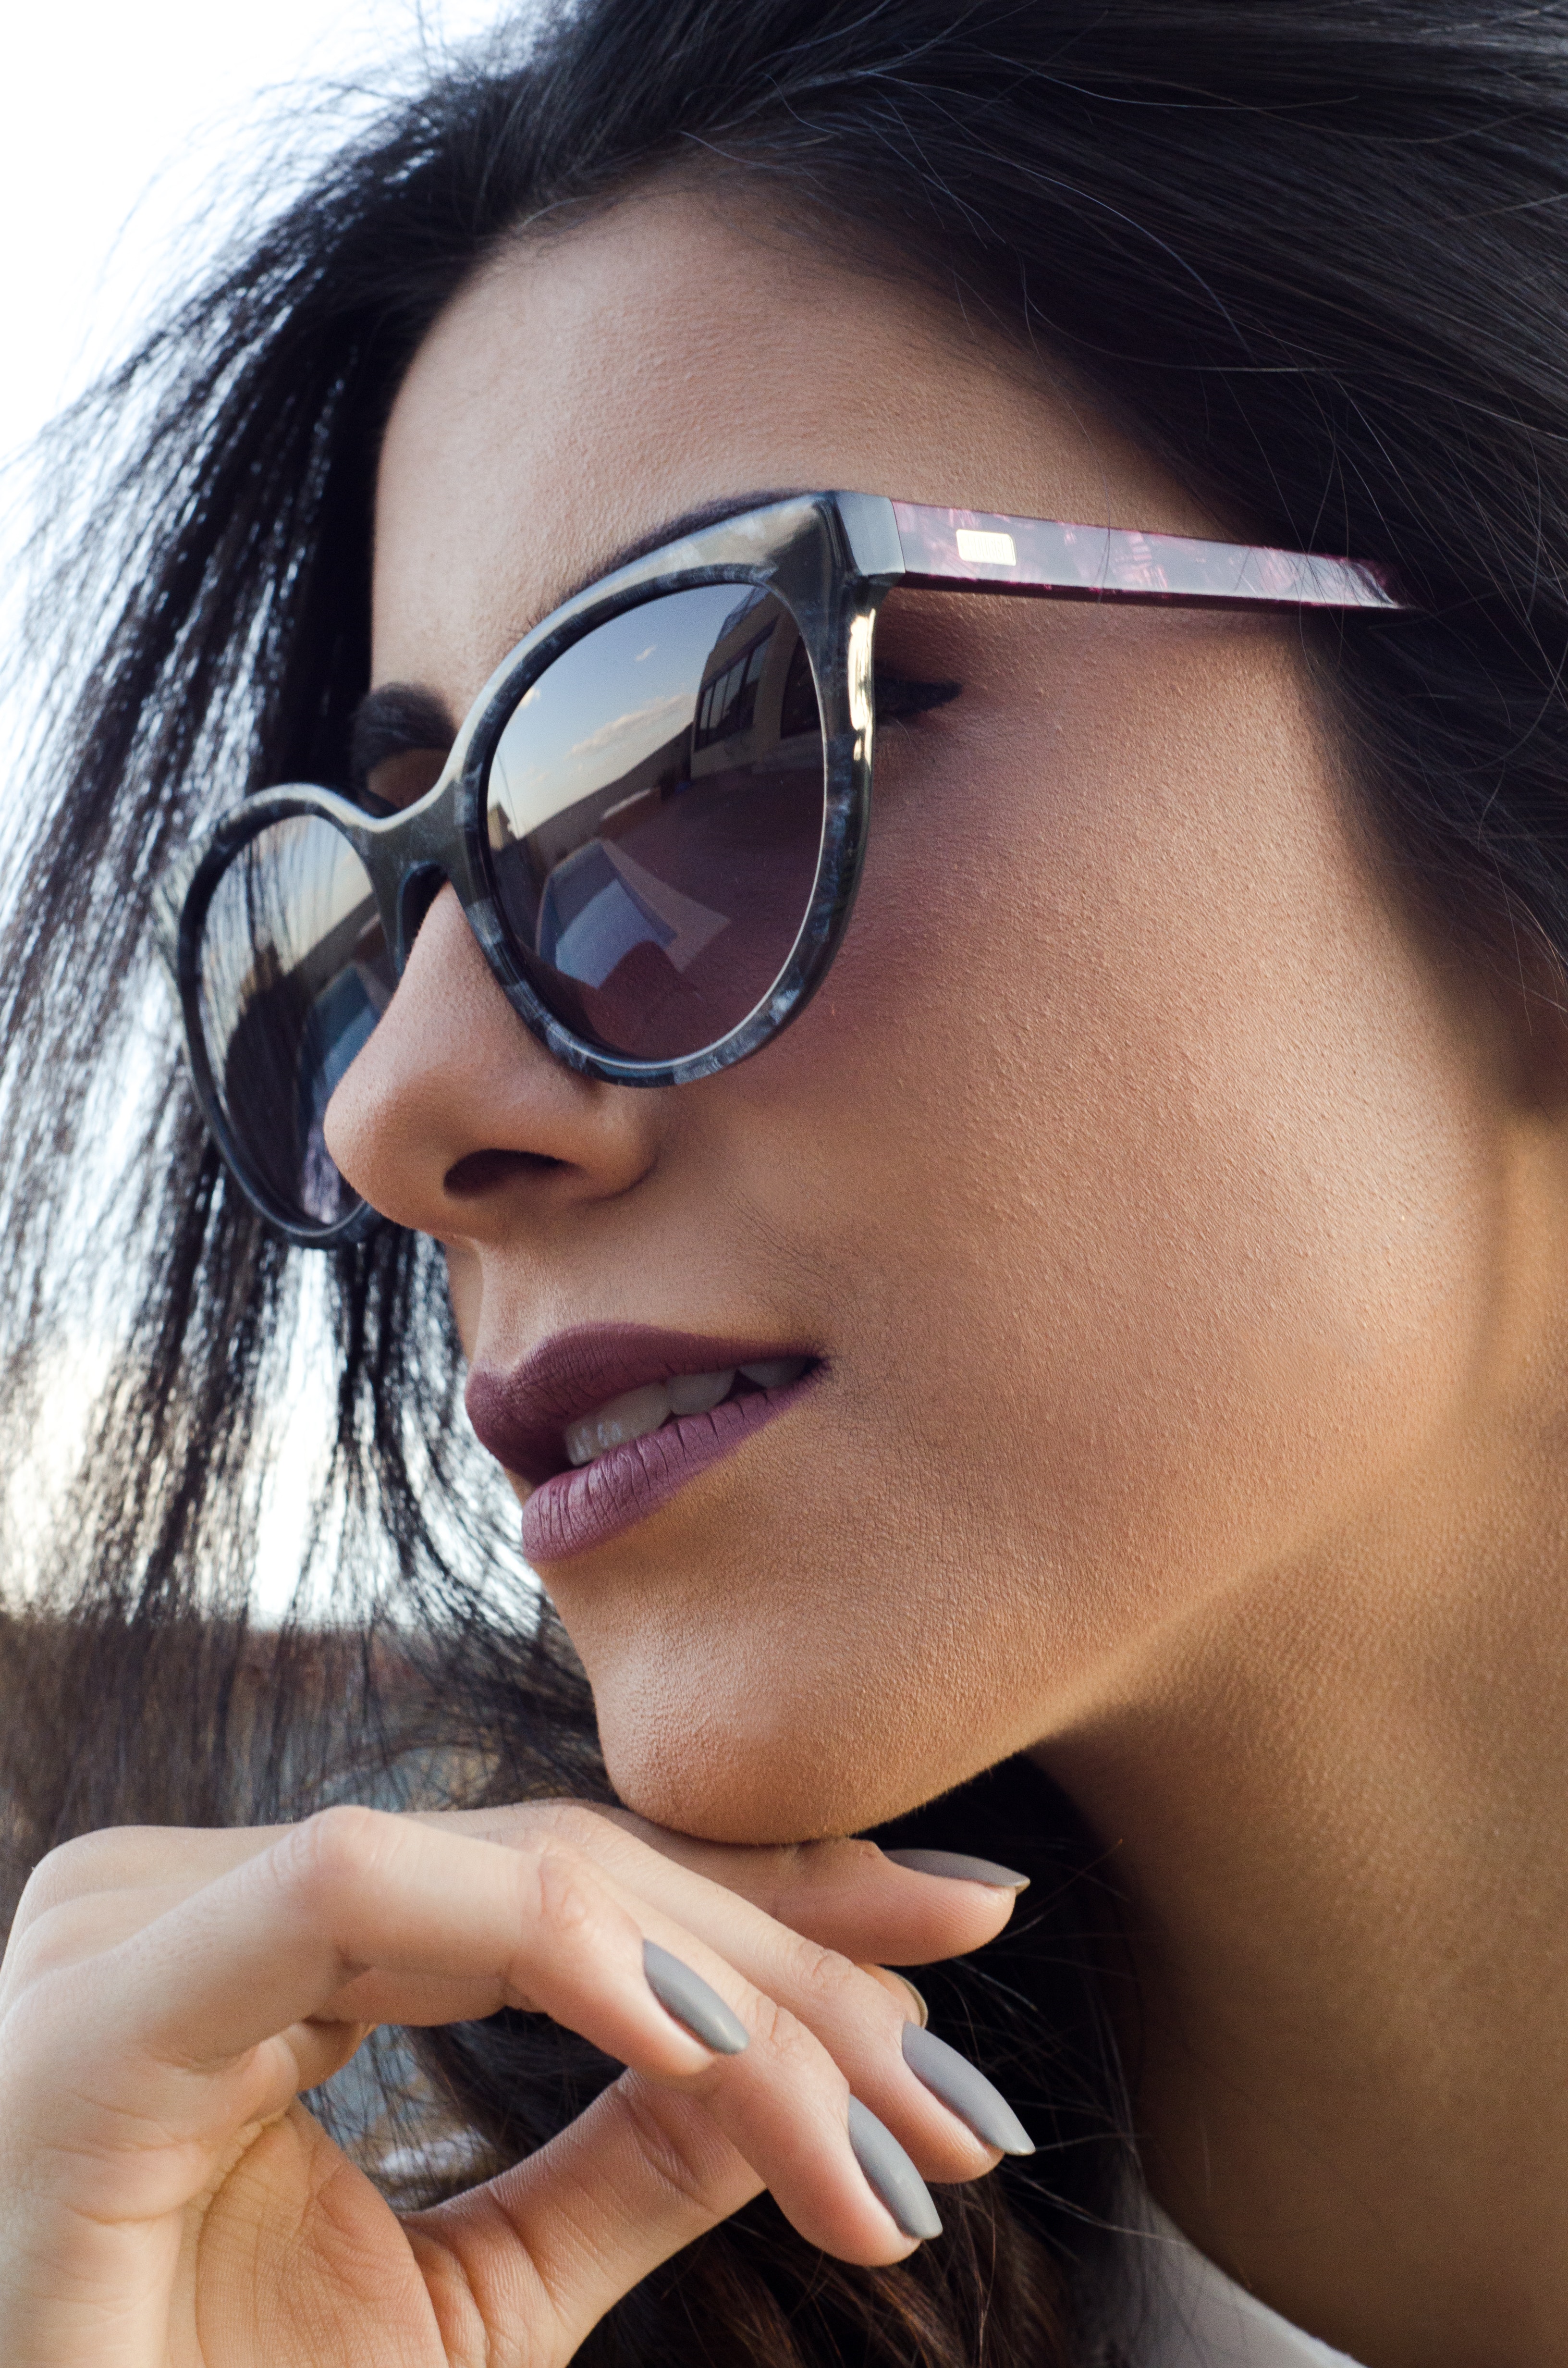
eyewear, sunglasses, glasses, hair, face, cool, beauty, vision care, eyebrow, lip, black hair, nose, hairstyle, chin, close up, Eye glass accessory, smile, photography, gesture, long hair, photo shoot